Dii

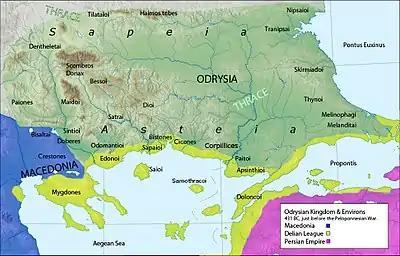
The approximate location of the Dioi.

The Dii were an independent Thracian tribe, swordsmen, who lived among the foothills of Mount Rhodope in Thrace, and particularly in the east bank of Nestos, from the springs to the Nestos gorge. They often joined the ranks of organized armies as mercenaries or volunteers. Thucydides declared that they were the most warlike infantry in Sitalkes' army.